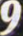
Number: 9